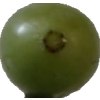
Label: grape